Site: brandenburg
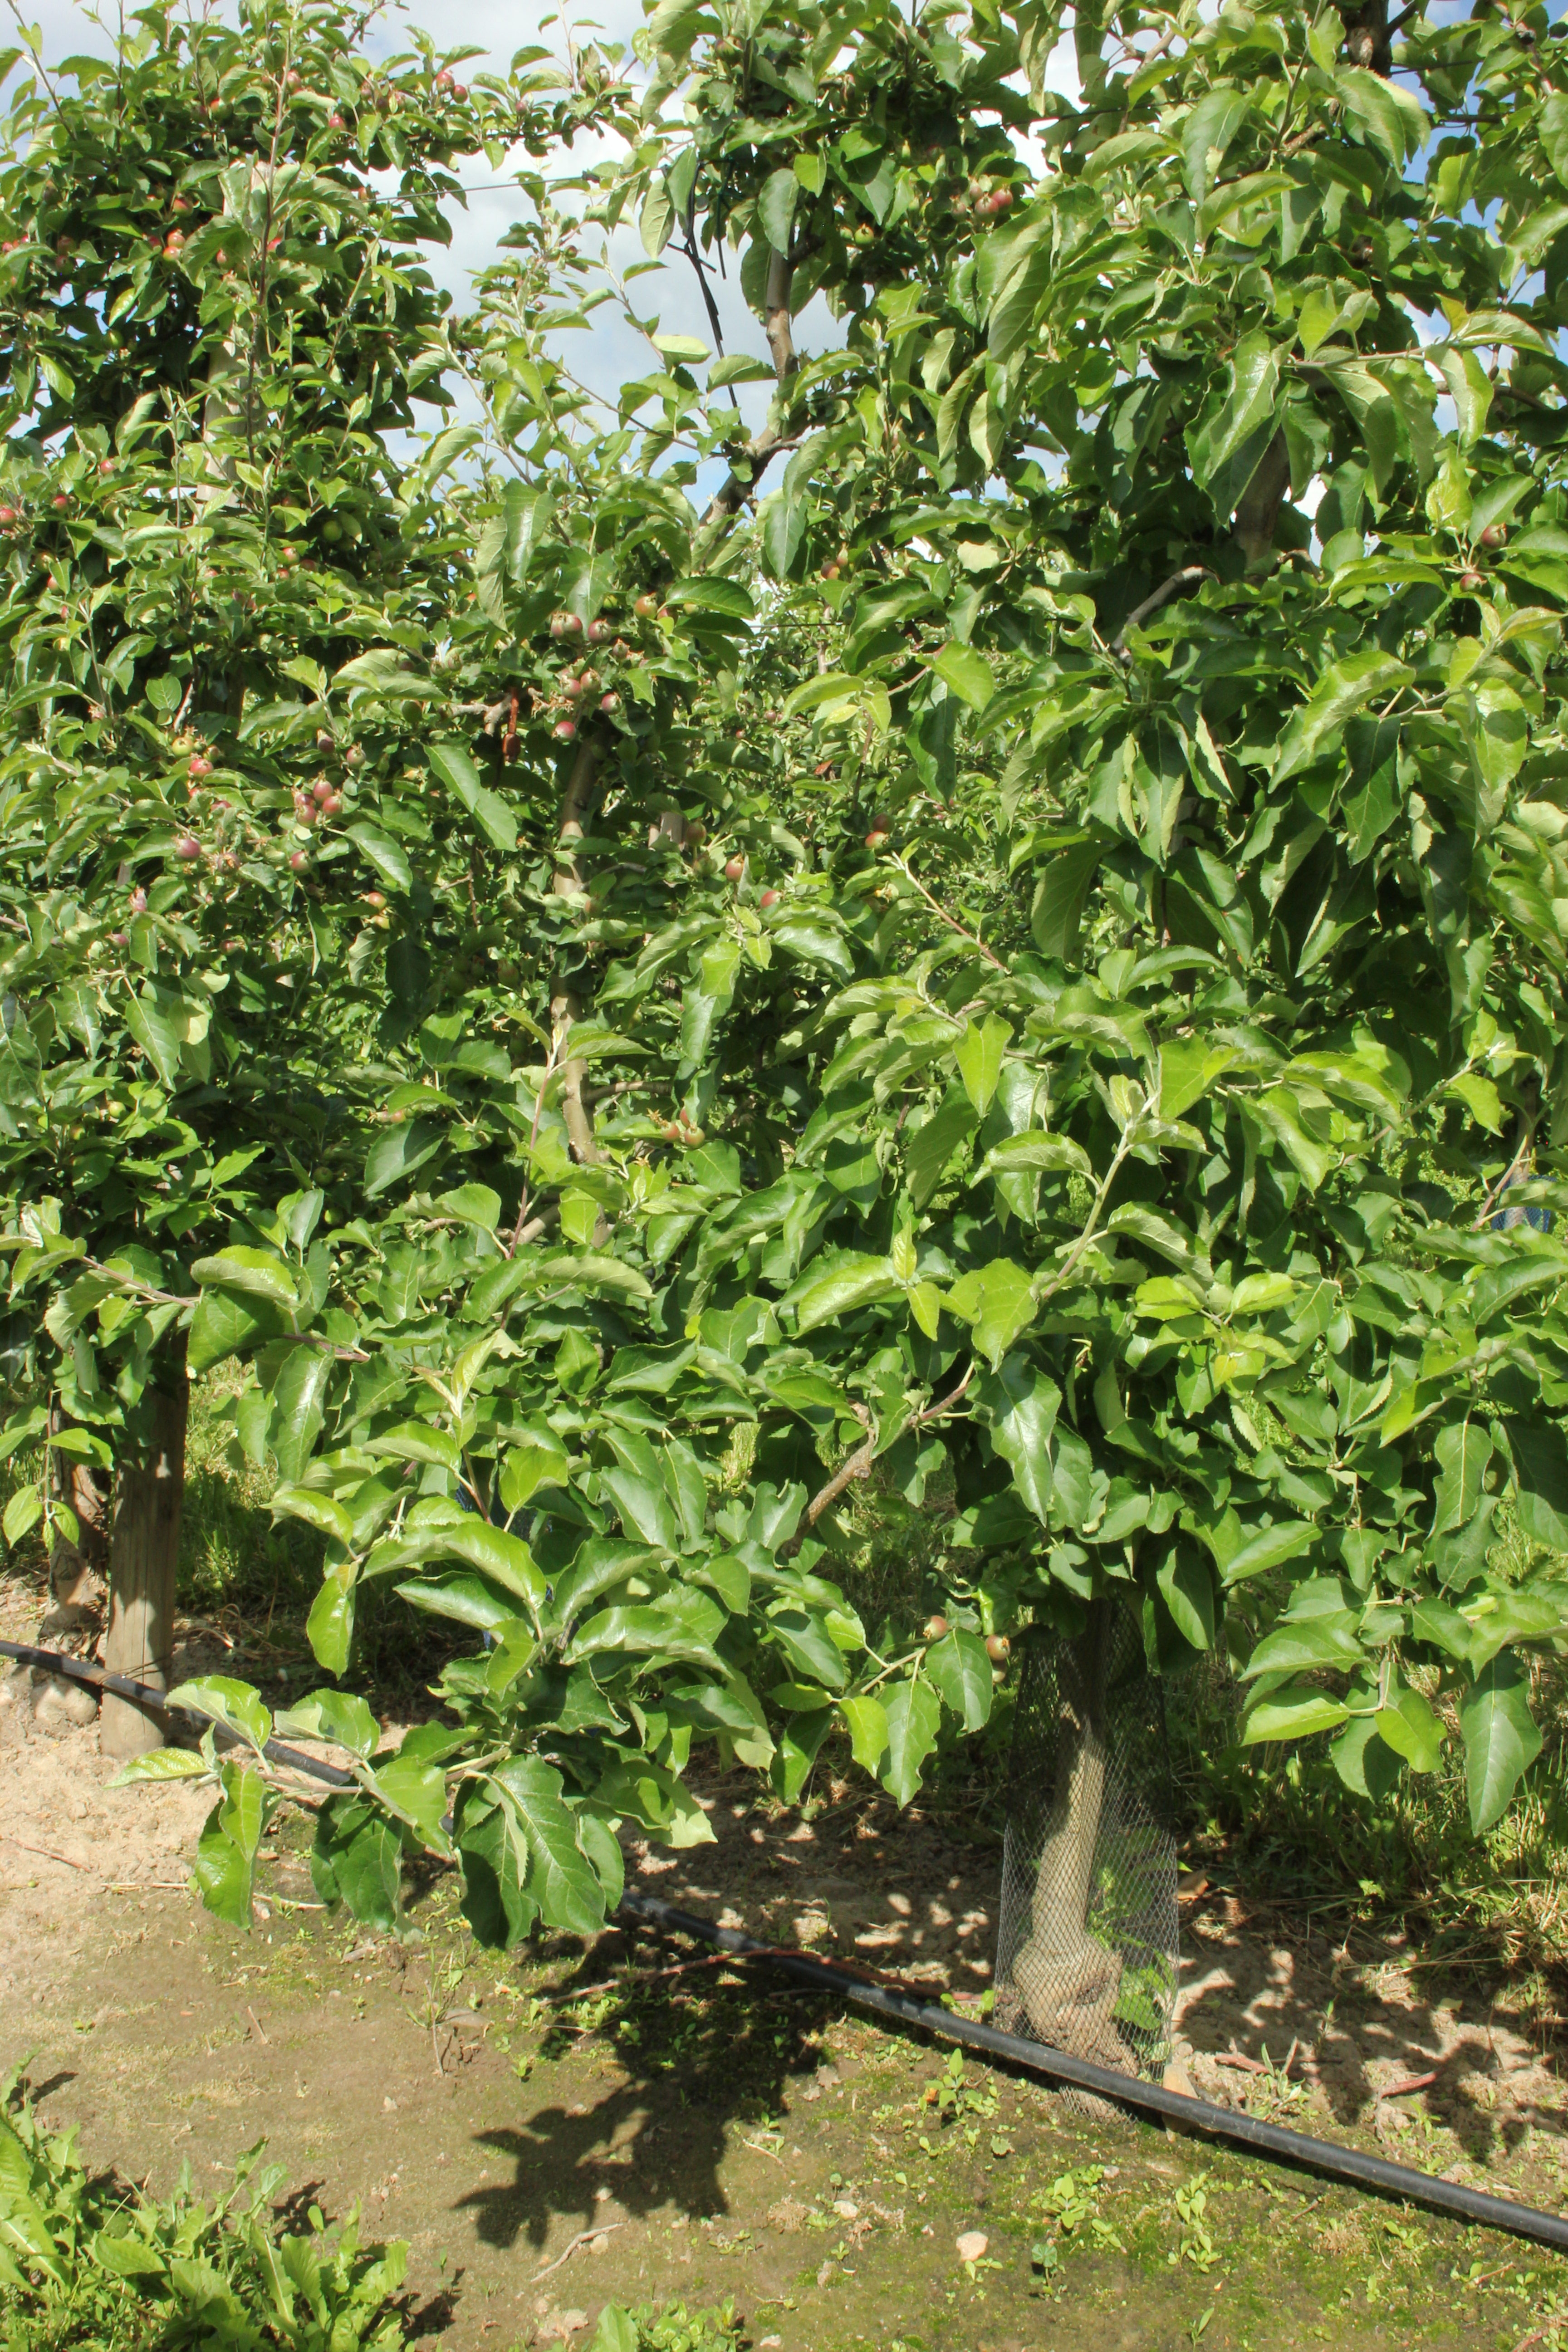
Growth stage (BBCH 72): Development of fruit